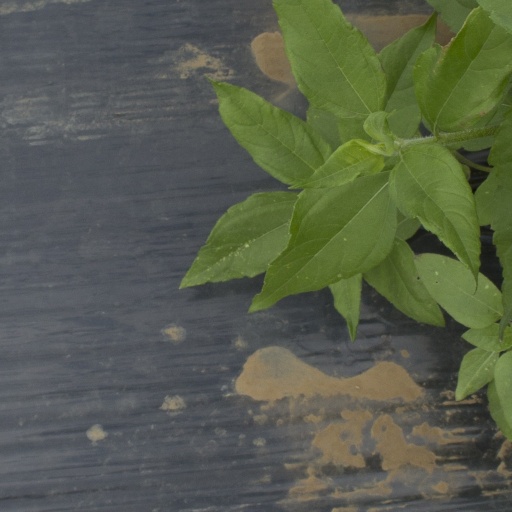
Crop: Jerusalem artichoke